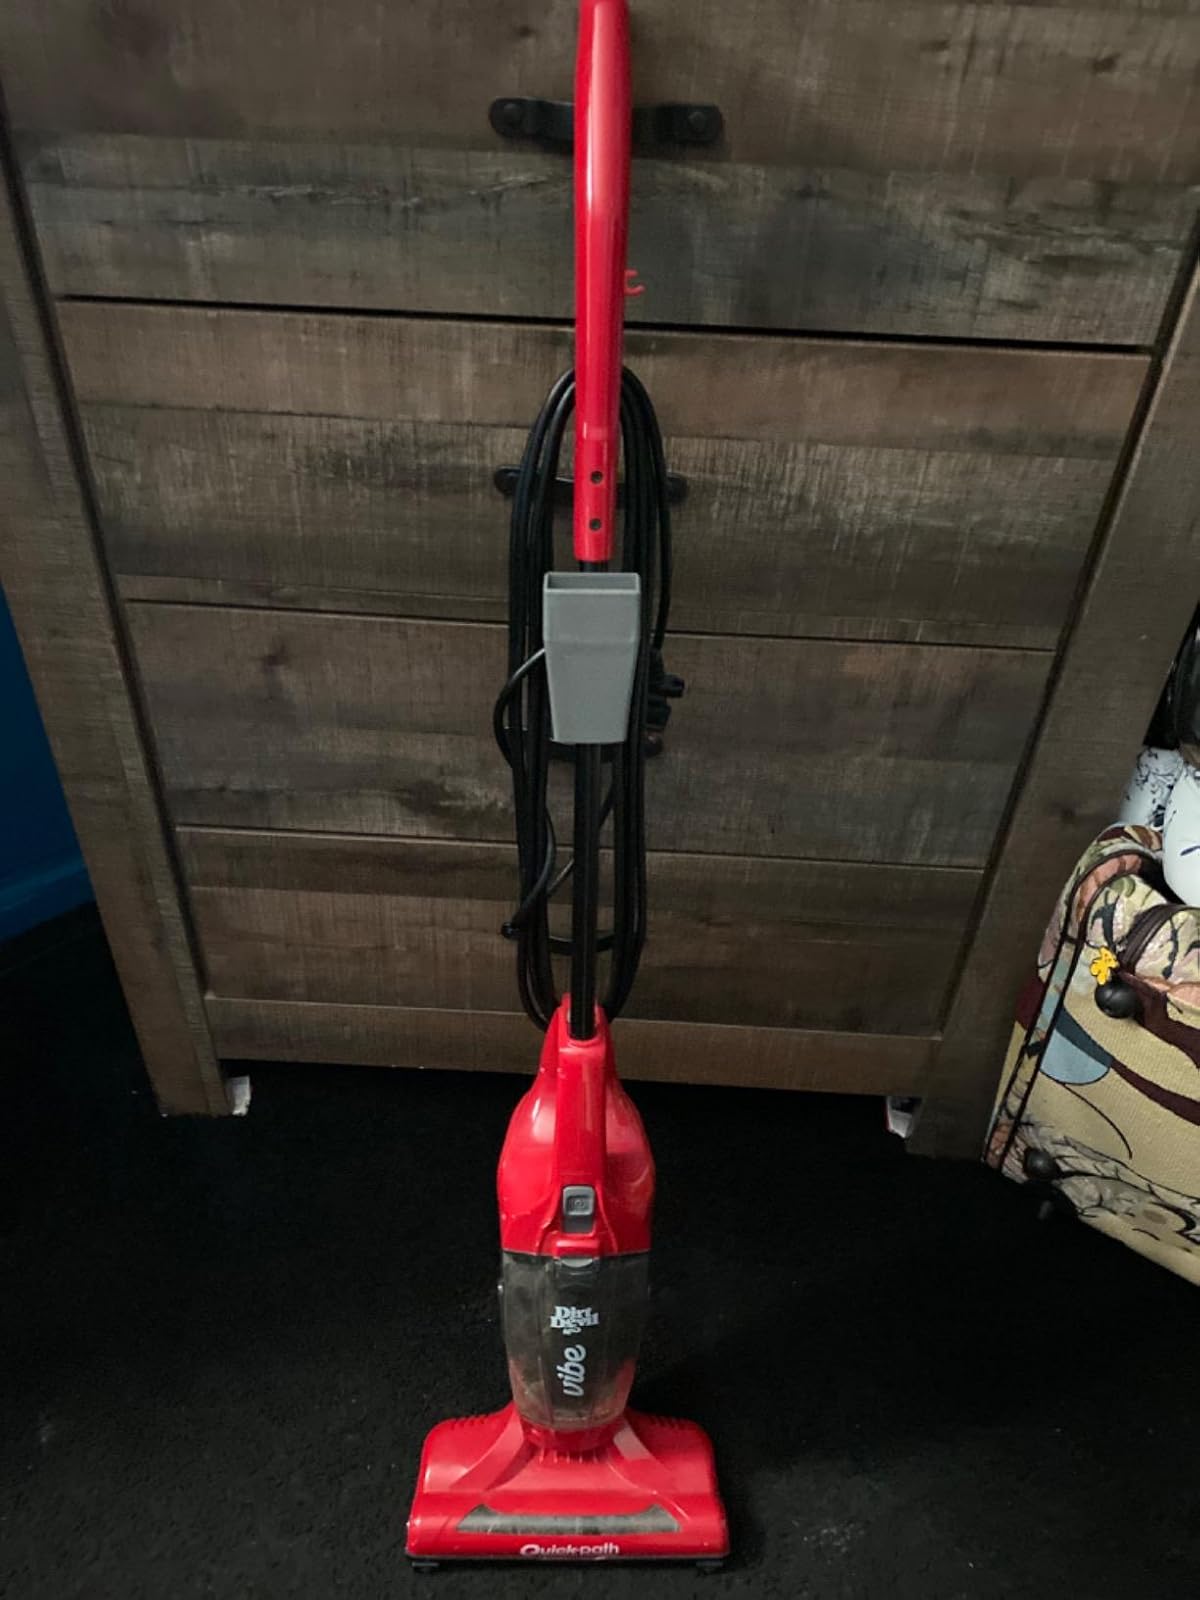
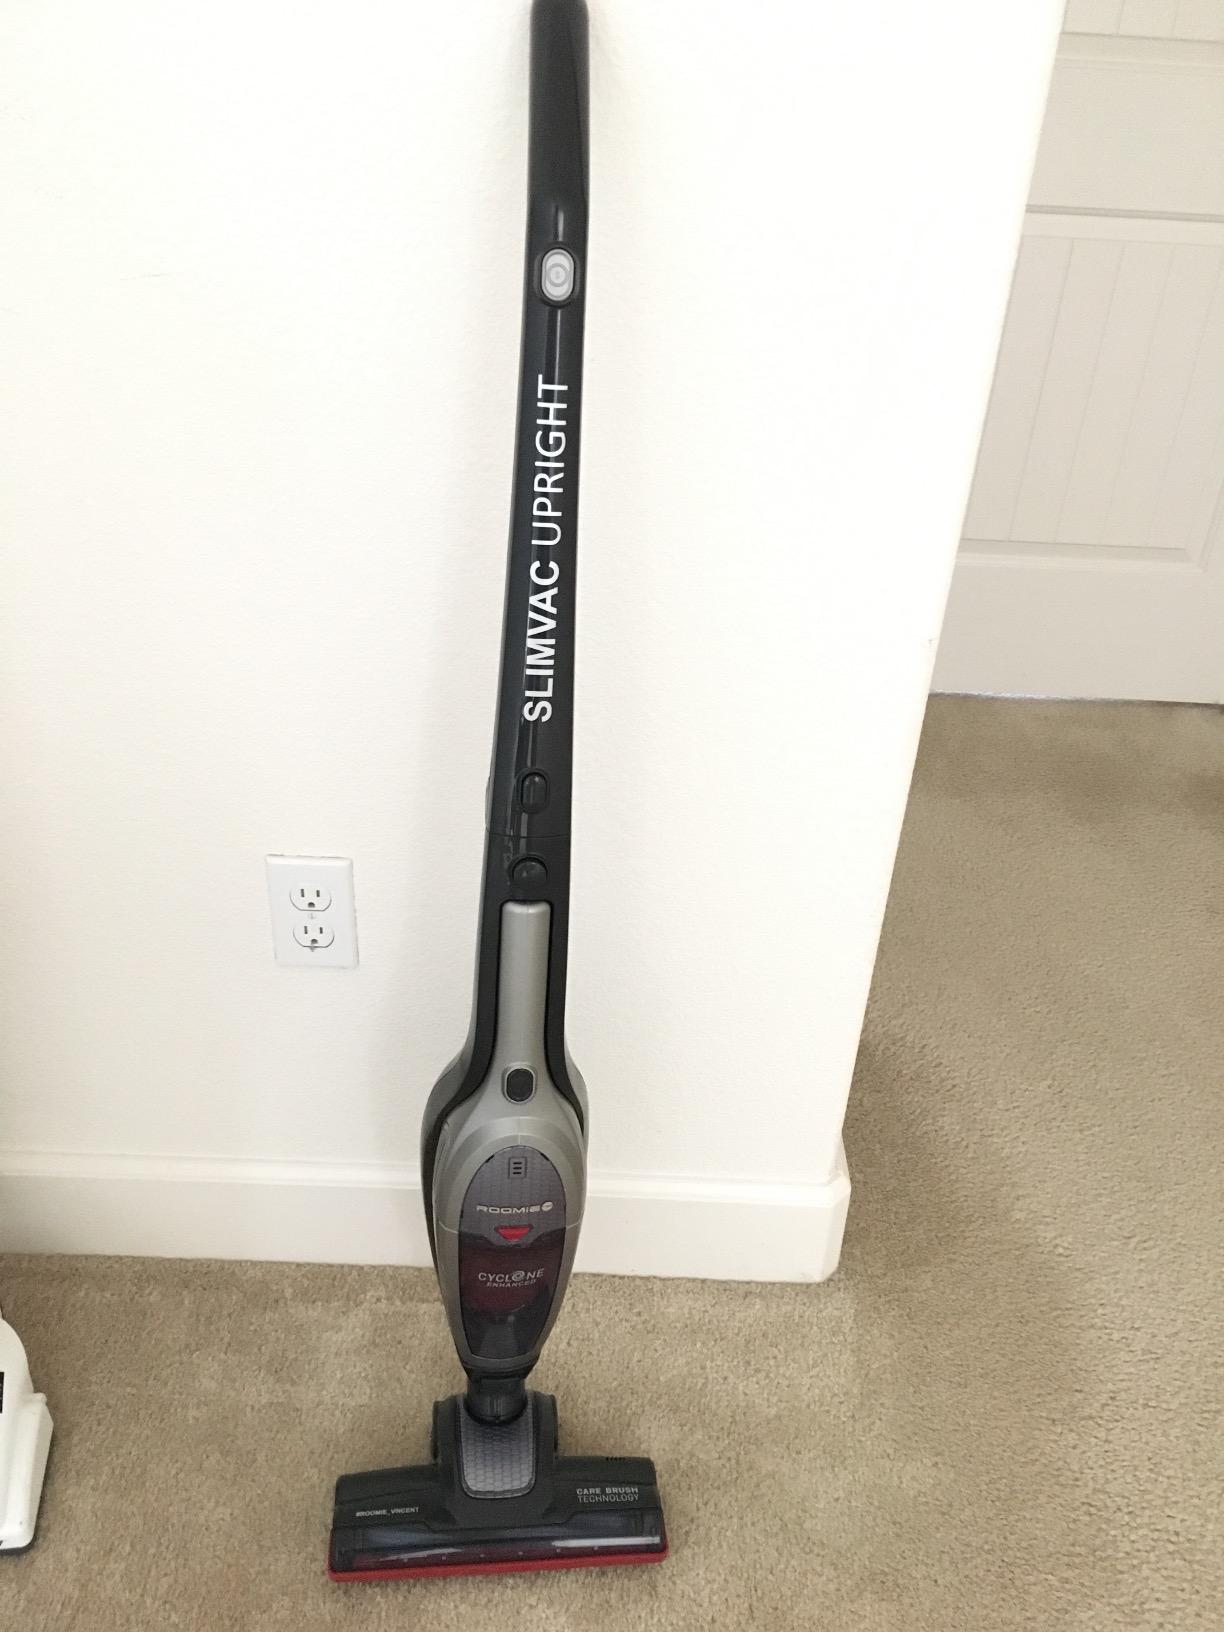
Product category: items_vacuum
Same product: no